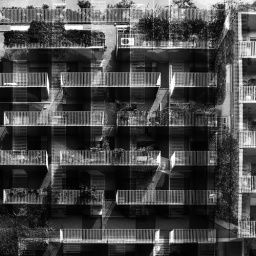
A digital double exposition of a balcony house in Milan.First of the MonsterHouse series.